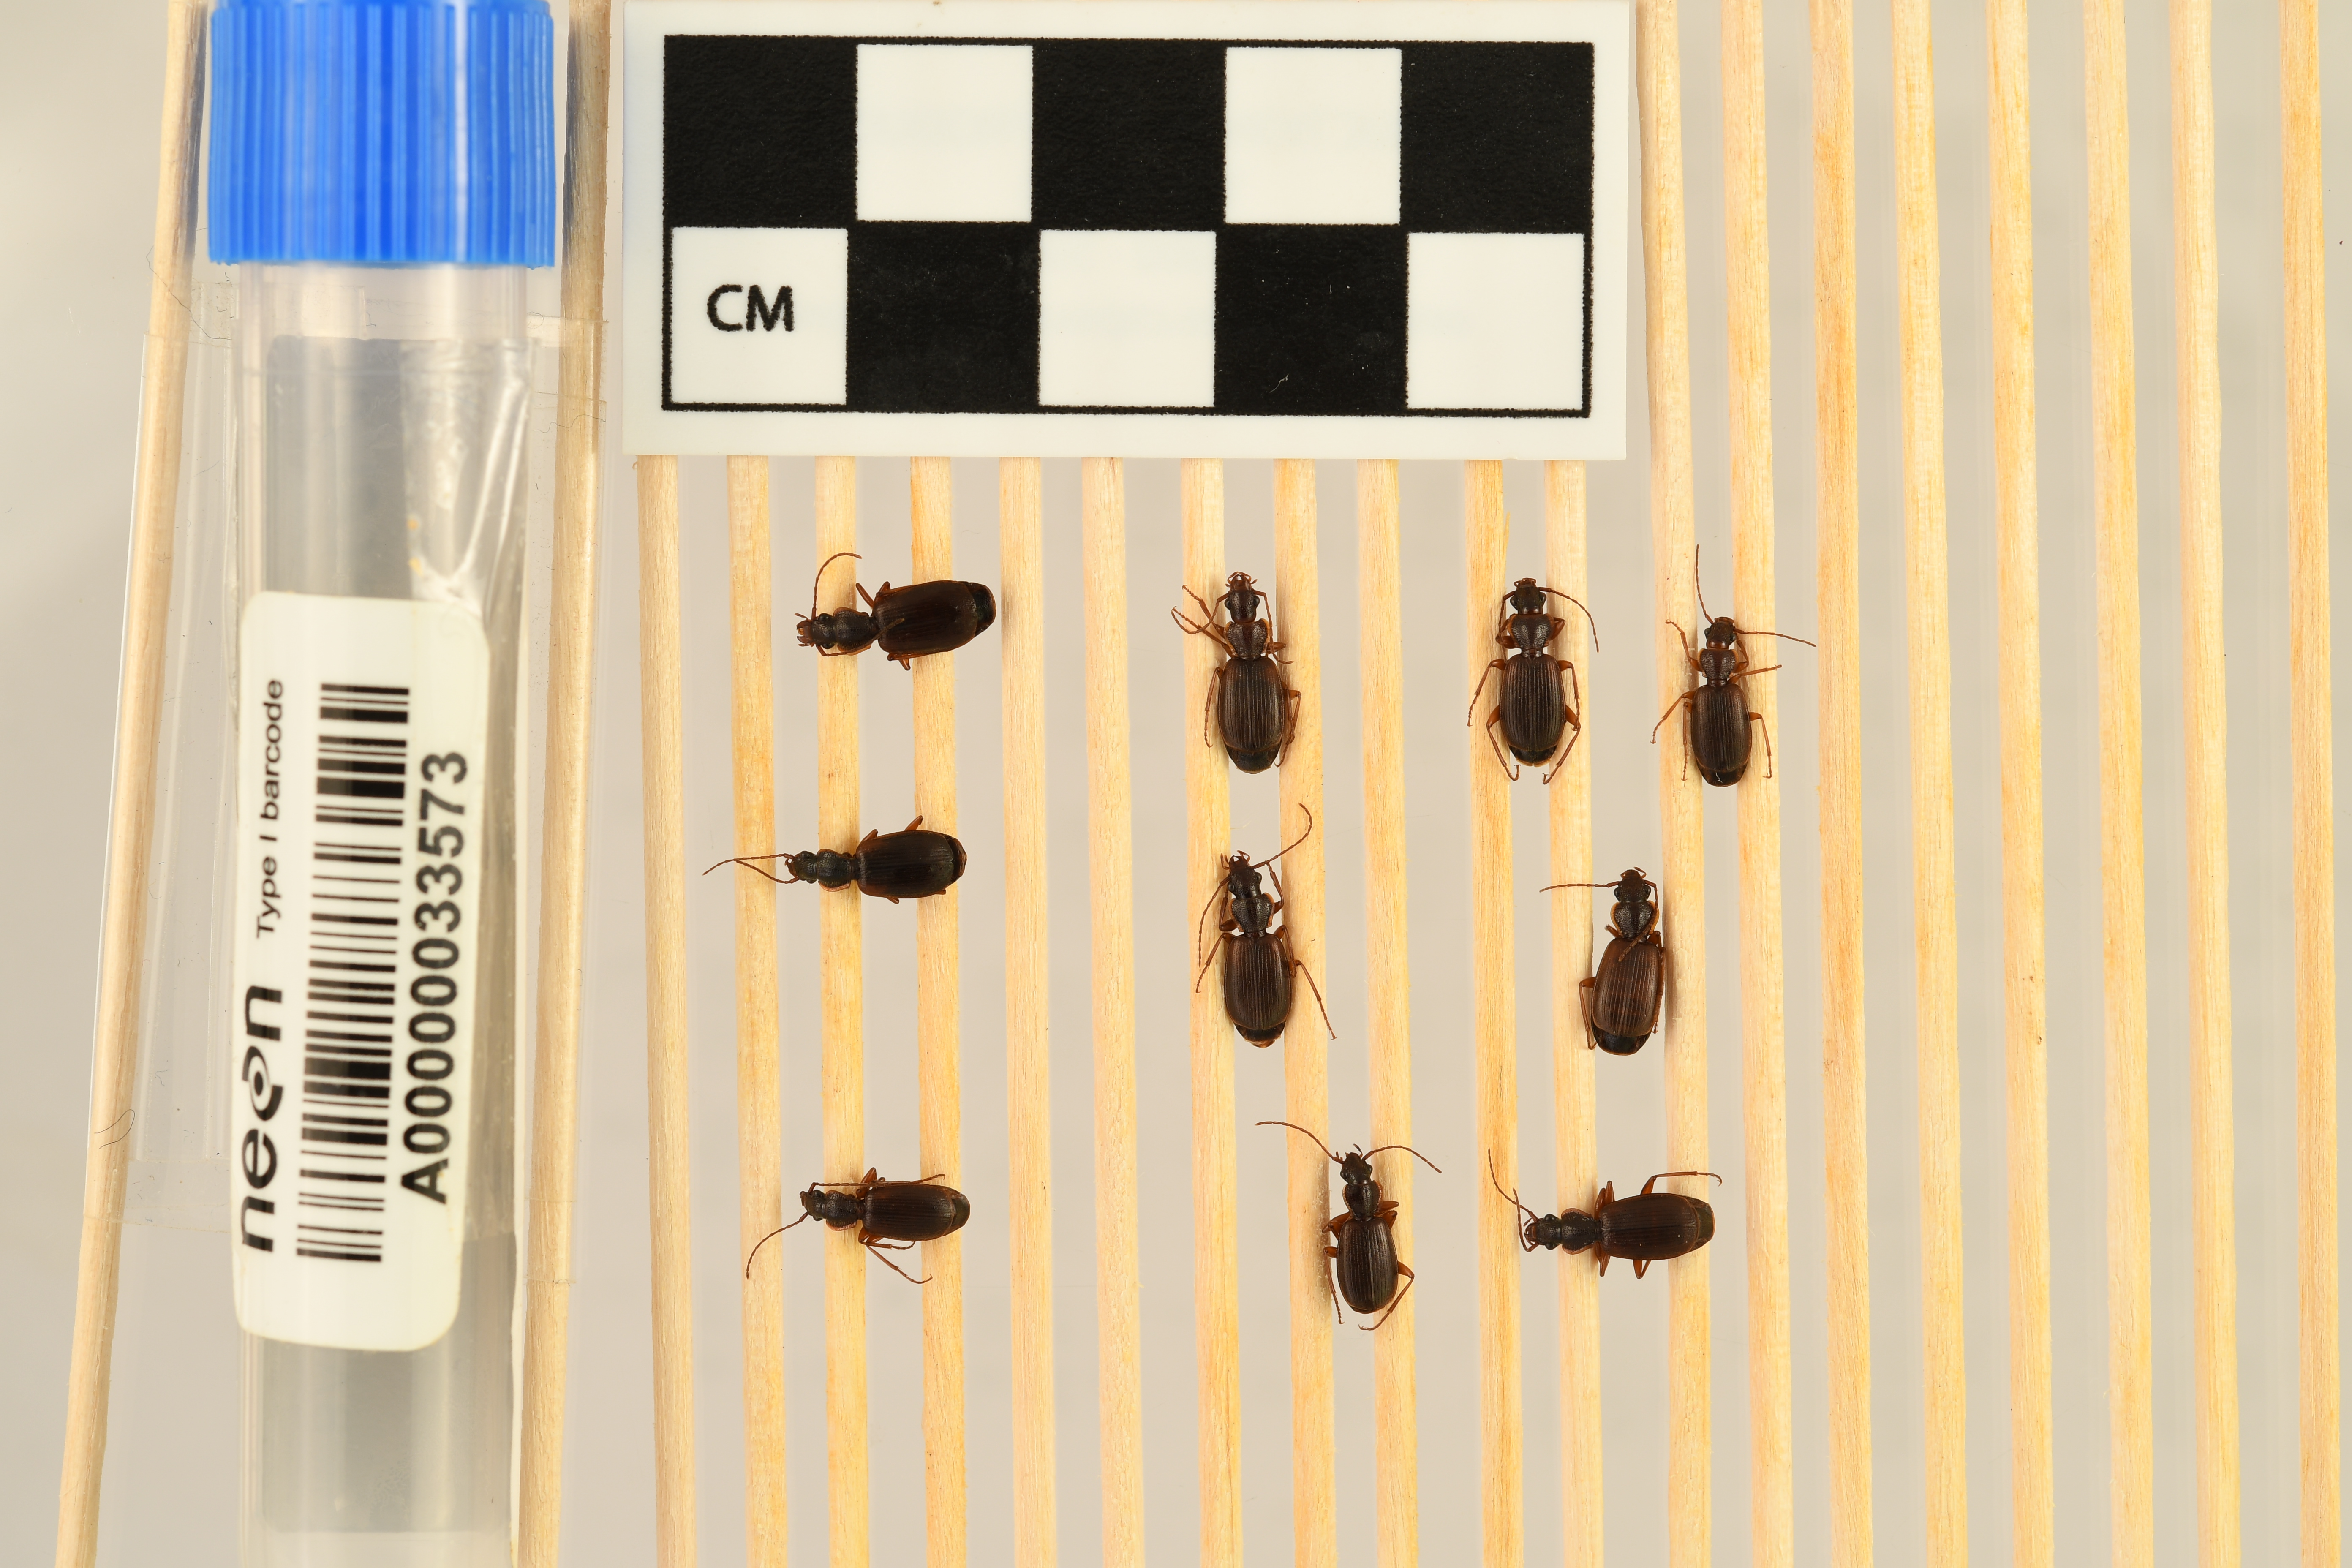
Cymindis cribricollis — Bartlett Experimental Forest NEON, plot BART_068. Beetle 1, ElytraLength: 0.5067 cm (lying flat: Yes)

Cymindis cribricollis — Bartlett Experimental Forest NEON, plot BART_068. Beetle 1, ElytraWidth: 0.3036 cm (lying flat: Yes)

Cymindis cribricollis — Bartlett Experimental Forest NEON, plot BART_068. Beetle 2, ElytraLength: 0.4746 cm (lying flat: Yes)

Cymindis cribricollis — Bartlett Experimental Forest NEON, plot BART_068. Beetle 2, ElytraWidth: 0.2413 cm (lying flat: Yes)

Cymindis cribricollis — Bartlett Experimental Forest NEON, plot BART_068. Beetle 3, ElytraLength: 0.4818 cm (lying flat: Yes)

Cymindis cribricollis — Bartlett Experimental Forest NEON, plot BART_068. Beetle 3, ElytraWidth: 0.2554 cm (lying flat: Yes)

Cymindis cribricollis — Bartlett Experimental Forest NEON, plot BART_068. Beetle 4, ElytraLength: 0.4312 cm (lying flat: Yes)

Cymindis cribricollis — Bartlett Experimental Forest NEON, plot BART_068. Beetle 4, ElytraWidth: 0.2413 cm (lying flat: Yes)

Cymindis cribricollis — Bartlett Experimental Forest NEON, plot BART_068. Beetle 5, ElytraLength: 0.4917 cm (lying flat: Yes)

Cymindis cribricollis — Bartlett Experimental Forest NEON, plot BART_068. Beetle 5, ElytraWidth: 0.2709 cm (lying flat: Yes)

Cymindis cribricollis — Bartlett Experimental Forest NEON, plot BART_068. Beetle 6, ElytraLength: 0.4673 cm (lying flat: Yes)

Cymindis cribricollis — Bartlett Experimental Forest NEON, plot BART_068. Beetle 6, ElytraWidth: 0.2337 cm (lying flat: Yes)

Cymindis cribricollis — Bartlett Experimental Forest NEON, plot BART_068. Beetle 7, ElytraLength: 0.4955 cm (lying flat: Yes)

Cymindis cribricollis — Bartlett Experimental Forest NEON, plot BART_068. Beetle 7, ElytraWidth: 0.2534 cm (lying flat: Yes)

Cymindis cribricollis — Bartlett Experimental Forest NEON, plot BART_068. Beetle 8, ElytraLength: 0.4454 cm (lying flat: Yes)

Cymindis cribricollis — Bartlett Experimental Forest NEON, plot BART_068. Beetle 8, ElytraWidth: 0.2264 cm (lying flat: Yes)

Cymindis cribricollis — Bartlett Experimental Forest NEON, plot BART_068. Beetle 9, ElytraLength: 0.453 cm (lying flat: Yes)

Cymindis cribricollis — Bartlett Experimental Forest NEON, plot BART_068. Beetle 9, ElytraWidth: 0.2267 cm (lying flat: Yes)

Cymindis cribricollis — Bartlett Experimental Forest NEON, plot BART_068. Beetle 10, ElytraLength: 0.4965 cm (lying flat: Yes)

Cymindis cribricollis — Bartlett Experimental Forest NEON, plot BART_068. Beetle 10, ElytraWidth: 0.2191 cm (lying flat: Yes)

Cymindis cribricollis — Bartlett Experimental Forest NEON, plot BART_068. Beetle 1, ElytraLength: 0.5614 cm (lying flat: Yes)

Cymindis cribricollis — Bartlett Experimental Forest NEON, plot BART_068. Beetle 1, ElytraWidth: 0.2902 cm (lying flat: Yes)

Cymindis cribricollis — Bartlett Experimental Forest NEON, plot BART_068. Beetle 2, ElytraLength: 0.5206 cm (lying flat: Yes)

Cymindis cribricollis — Bartlett Experimental Forest NEON, plot BART_068. Beetle 2, ElytraWidth: 0.2683 cm (lying flat: Yes)

Cymindis cribricollis — Bartlett Experimental Forest NEON, plot BART_068. Beetle 3, ElytraLength: 0.5204 cm (lying flat: Yes)

Cymindis cribricollis — Bartlett Experimental Forest NEON, plot BART_068. Beetle 3, ElytraWidth: 0.2603 cm (lying flat: Yes)

Cymindis cribricollis — Bartlett Experimental Forest NEON, plot BART_068. Beetle 4, ElytraLength: 0.4814 cm (lying flat: Yes)

Cymindis cribricollis — Bartlett Experimental Forest NEON, plot BART_068. Beetle 4, ElytraWidth: 0.2451 cm (lying flat: Yes)

Cymindis cribricollis — Bartlett Experimental Forest NEON, plot BART_068. Beetle 5, ElytraLength: 0.5381 cm (lying flat: Yes)

Cymindis cribricollis — Bartlett Experimental Forest NEON, plot BART_068. Beetle 5, ElytraWidth: 0.2769 cm (lying flat: Yes)

Cymindis cribricollis — Bartlett Experimental Forest NEON, plot BART_068. Beetle 6, ElytraLength: 0.5213 cm (lying flat: Yes)

Cymindis cribricollis — Bartlett Experimental Forest NEON, plot BART_068. Beetle 6, ElytraWidth: 0.2688 cm (lying flat: Yes)

Cymindis cribricollis — Bartlett Experimental Forest NEON, plot BART_068. Beetle 7, ElytraLength: 0.5427 cm (lying flat: Yes)

Cymindis cribricollis — Bartlett Experimental Forest NEON, plot BART_068. Beetle 7, ElytraWidth: 0.2727 cm (lying flat: Yes)

Cymindis cribricollis — Bartlett Experimental Forest NEON, plot BART_068. Beetle 8, ElytraLength: 0.5043 cm (lying flat: Yes)

Cymindis cribricollis — Bartlett Experimental Forest NEON, plot BART_068. Beetle 8, ElytraWidth: 0.212 cm (lying flat: Yes)

Cymindis cribricollis — Bartlett Experimental Forest NEON, plot BART_068. Beetle 9, ElytraLength: 0.5138 cm (lying flat: Yes)

Cymindis cribricollis — Bartlett Experimental Forest NEON, plot BART_068. Beetle 9, ElytraWidth: 0.2444 cm (lying flat: Yes)

Cymindis cribricollis — Bartlett Experimental Forest NEON, plot BART_068. Beetle 10, ElytraLength: 0.5543 cm (lying flat: Yes)

Cymindis cribricollis — Bartlett Experimental Forest NEON, plot BART_068. Beetle 10, ElytraWidth: 0.2526 cm (lying flat: Yes)

Cymindis cribricollis — Bartlett Experimental Forest NEON, plot BART_068. Beetle 1, ElytraLength: 0.5297 cm (lying flat: Yes)

Cymindis cribricollis — Bartlett Experimental Forest NEON, plot BART_068. Beetle 1, ElytraWidth: 0.2784 cm (lying flat: Yes)

Cymindis cribricollis — Bartlett Experimental Forest NEON, plot BART_068. Beetle 2, ElytraLength: 0.4961 cm (lying flat: Yes)

Cymindis cribricollis — Bartlett Experimental Forest NEON, plot BART_068. Beetle 2, ElytraWidth: 0.2442 cm (lying flat: Yes)

Cymindis cribricollis — Bartlett Experimental Forest NEON, plot BART_068. Beetle 3, ElytraLength: 0.4804 cm (lying flat: Yes)

Cymindis cribricollis — Bartlett Experimental Forest NEON, plot BART_068. Beetle 3, ElytraWidth: 0.252 cm (lying flat: Yes)

Cymindis cribricollis — Bartlett Experimental Forest NEON, plot BART_068. Beetle 4, ElytraLength: 0.4421 cm (lying flat: Yes)

Cymindis cribricollis — Bartlett Experimental Forest NEON, plot BART_068. Beetle 4, ElytraWidth: 0.2531 cm (lying flat: Yes)

Cymindis cribricollis — Bartlett Experimental Forest NEON, plot BART_068. Beetle 5, ElytraLength: 0.5069 cm (lying flat: Yes)

Cymindis cribricollis — Bartlett Experimental Forest NEON, plot BART_068. Beetle 5, ElytraWidth: 0.2525 cm (lying flat: Yes)

Cymindis cribricollis — Bartlett Experimental Forest NEON, plot BART_068. Beetle 6, ElytraLength: 0.4888 cm (lying flat: Yes)

Cymindis cribricollis — Bartlett Experimental Forest NEON, plot BART_068. Beetle 6, ElytraWidth: 0.2682 cm (lying flat: Yes)

Cymindis cribricollis — Bartlett Experimental Forest NEON, plot BART_068. Beetle 7, ElytraLength: 0.505 cm (lying flat: Yes)

Cymindis cribricollis — Bartlett Experimental Forest NEON, plot BART_068. Beetle 7, ElytraWidth: 0.255 cm (lying flat: Yes)

Cymindis cribricollis — Bartlett Experimental Forest NEON, plot BART_068. Beetle 8, ElytraLength: 0.4725 cm (lying flat: Yes)

Cymindis cribricollis — Bartlett Experimental Forest NEON, plot BART_068. Beetle 8, ElytraWidth: 0.2296 cm (lying flat: Yes)

Cymindis cribricollis — Bartlett Experimental Forest NEON, plot BART_068. Beetle 9, ElytraLength: 0.4735 cm (lying flat: Yes)

Cymindis cribricollis — Bartlett Experimental Forest NEON, plot BART_068. Beetle 9, ElytraWidth: 0.2139 cm (lying flat: Yes)

Cymindis cribricollis — Bartlett Experimental Forest NEON, plot BART_068. Beetle 10, ElytraLength: 0.5128 cm (lying flat: Yes)

Cymindis cribricollis — Bartlett Experimental Forest NEON, plot BART_068. Beetle 10, ElytraWidth: 0.2446 cm (lying flat: Yes)